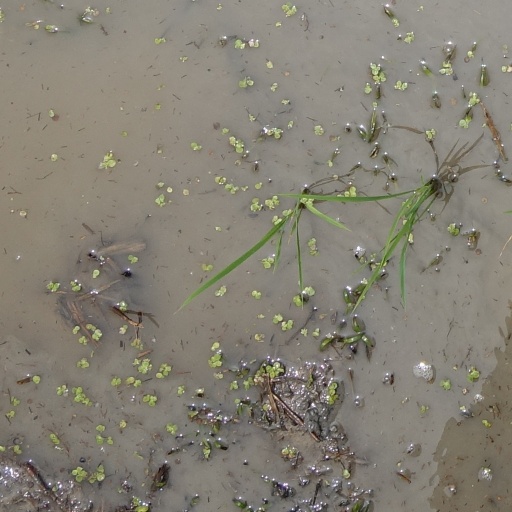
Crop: rice